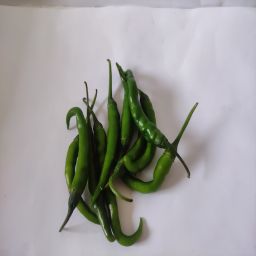
Crop: Chile Pepper
Quality: Unripe